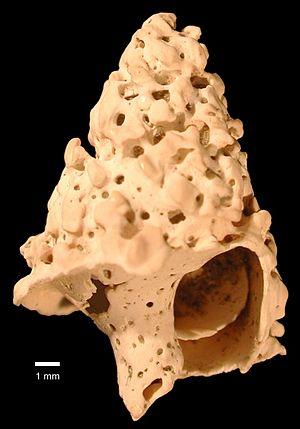
L'éponge clione, est une espèce d'éponge de la famille des Clionaidae, qui fait partie de la classe très ancienne des démosponges.
Clionaidae est une famille d'éponges capables de perforer des substrats calcaires en attaquant le carbonate de calcium des coraux, roches calcaires ou coquilles de mollusques qu'elles colonisent. Ces espèces sont appelées « boring sponges » par les anglophones.